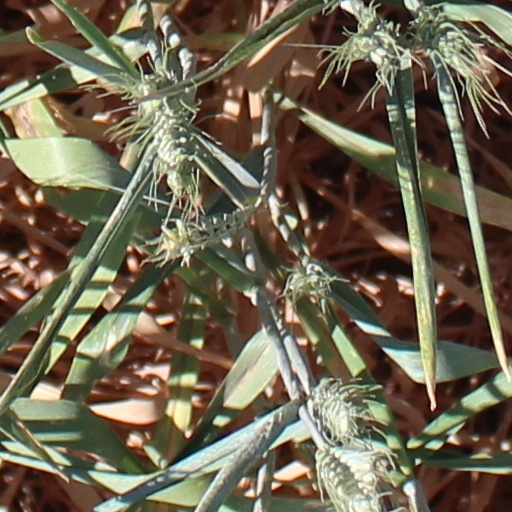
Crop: wheat